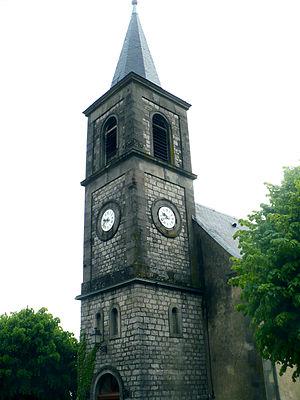
Église de Wintersbourg
Inventaire du patrimoine protestant de Lorraine classé par département et par lettre alphabétique de communes.
Wintersbourg est une commune française située dans le département de la Moselle, en région Grand Est.